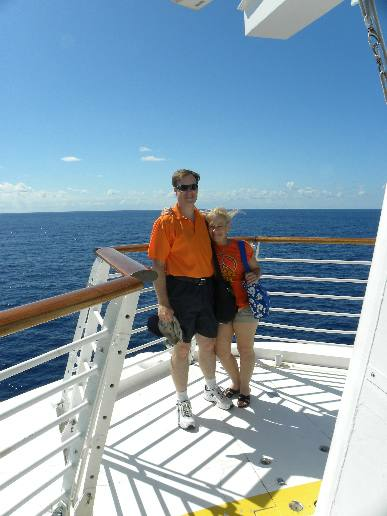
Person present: Yes